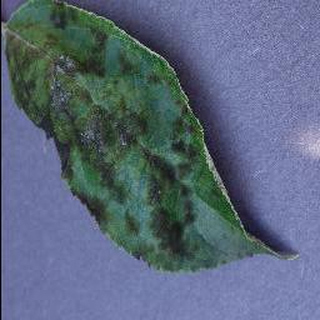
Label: apple_apple_scab